Pilgrims of the Night

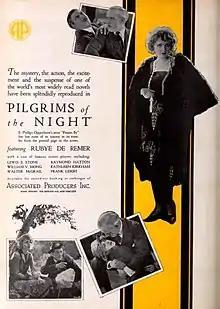

Pilgrims of the Night is a 1921 American drama film directed by Edward Sloman and starring Lewis Stone, Rubye De Remer and William V. Mong. It is based on the 1910 novel "Passers-By" by the British writer E. Phillips Oppenheim.